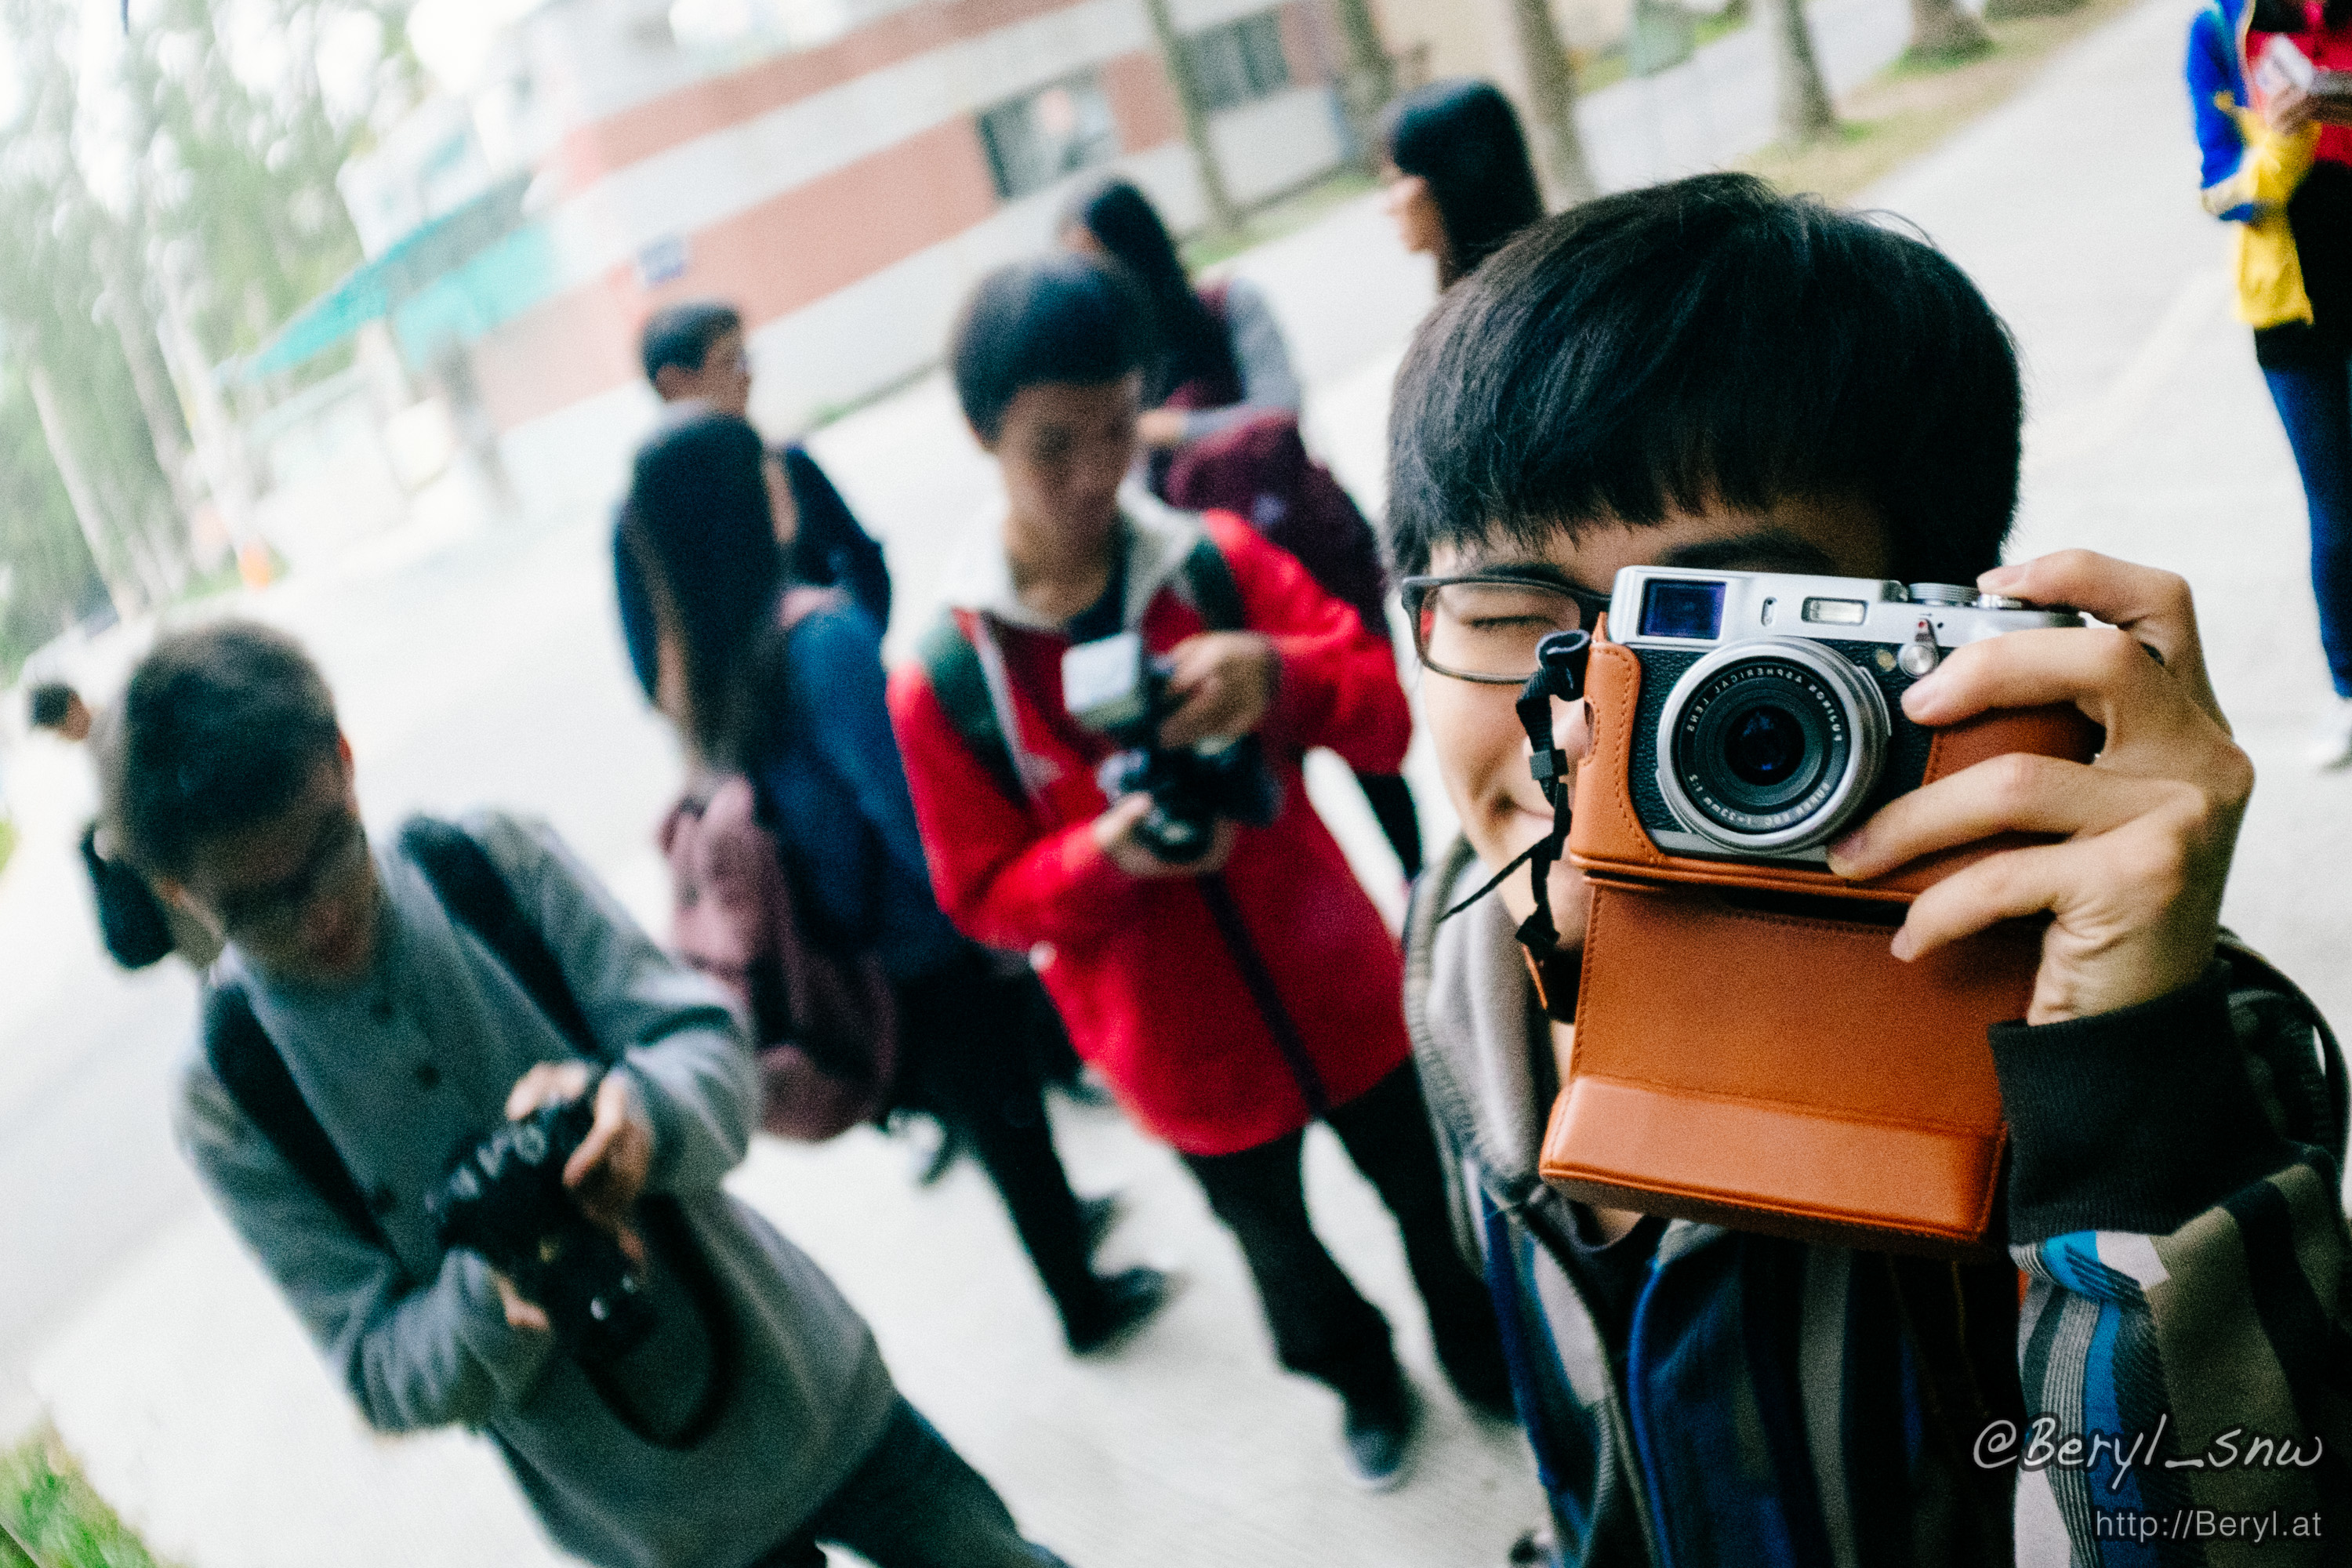
group, crowd, range, fujifilm, park, student, lifestyle, me, selfportrait, university, costume, teenage, teen, x100s, finder